Yak Bak

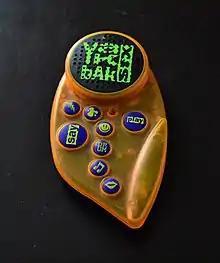
A Yak Bak SFX

Yak Bak was a line of handheld electronic voice recorder toys developed by Ralph Osterhout at Team Machina for Yes! Gear (a.k.a. Yes! Entertainment) in the mid-to-late 1990s. Several versions of the toy were developed, including the Yak Bak, Yak Bak 2, Yak Bak 2k, Yak Bak WarpR, Yak Wakky, Yak Bak SFX, and the Yak Bakwards. Some of these models also came in pen form as part of the "Power Penz" series. The Yak Bak was intended to be a compact, more affordable competitor to the Talkboy introduced by Tiger Electronics in 1992.